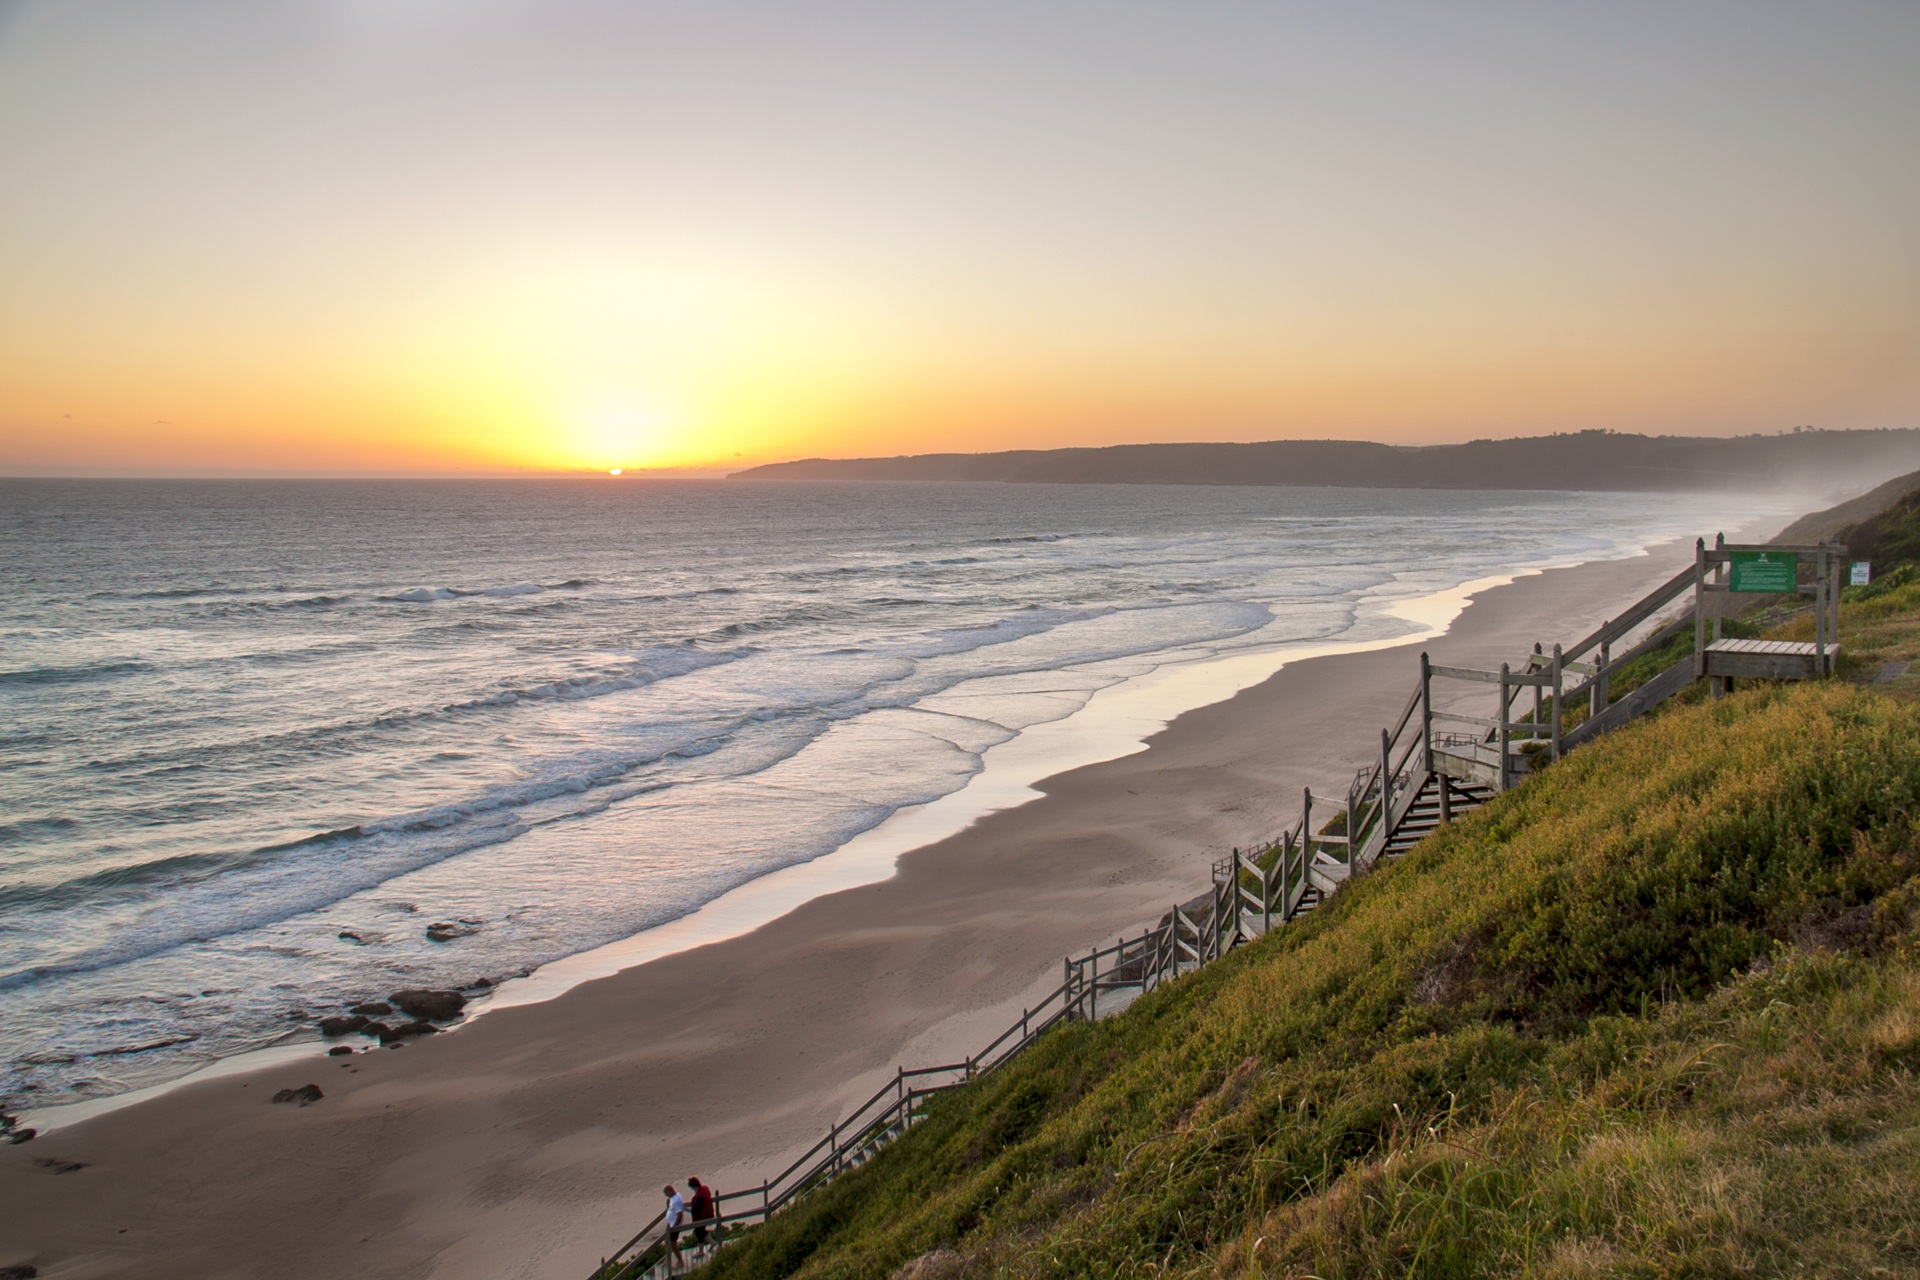
beach, sea, coast, sand, ocean, horizon, sky, sunrise, sunset, morning, shore, wave, dawn, vacation, cliff, dusk, evening, bay, terrain, body of water, cape, beach sunset, wind wave